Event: Nepal Earthquake
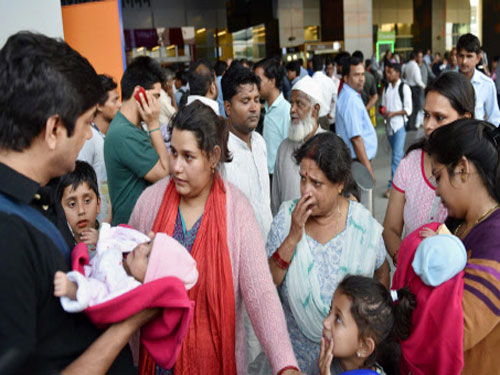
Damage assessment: no_damage